2012–13 Yeovil Town F.C. season

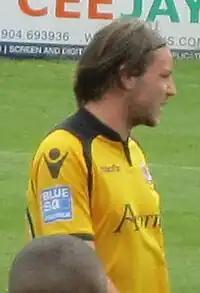
Sam Foley's performance against Stevenage saw him earn a place in the League One Team of the Week.

Yeovil began April, with an Easter Monday fixture away at Notts County, Yeovil claimed a crucial 2–1 victory which reinvigorated their play-off aspirations courtesy of goals from topscorer Paddy Madden and a quality free-kick from Middlesbrough loanee Matthew Dolan on his first start of his second loan spell. On 4 April, the club announced that it would axe its youth academy at the end of the season, citing expense and a lack of progress on a proposed Huish Park development plan as reasons. This followed the closure of the Centre of Excellence at the end of the 2011–12 season which had been closed because the investment and facilities required by the Premier League's Elite Player Performance Plan scheme were not available. On 6 April, Yeovil faced Shrewsbury Town at home and won a tight game 2–1 thanks to a James Hayter penalty and a "stunning solo effort" from top goalscorer Paddy Madden. Madden's performance against Shrewsbury earned him a place in the Football League One Team of the Week. The following week Yeovil faced Stevenage away from home, before the game it was announced that left-sided player Ben Gordon's short term deal had not been renewed so had left the club after only three appearances. A much improved second half performance against Stevenage saw the Glovers run out convincing 2–0 victors, with Sam Foley and Hayter's 15th goal of the season the difference, the victory confirmed Yeovil's place in the end of season play-offs. Foley was recognised for his performance against Stevenage with a place in the League One Team of the Week. On 16 April, Gary Johnson faced his son Lee's Oldham Athletic side, they became only the second father and son to face each other as opposing managers in the Football League. Oldham won the match 1–0 courtesy of a goal from Matt Smith. Yeovil faced Crewe Alexandra in their final home match of the league season, a game which Yeovil won 1–0 thanks to an early Joe Edwards goal, goalkeeper Marek Štěch's man of the match performance was recognised in the League One Team of the Week. The final game of the regular season saw a trip to already relegated side Bury, a disappointing first half performance saw Yeovil lose the game 3–2, despite the defeat Yeovil confirmed their record high finishing position of 4th in League One and confirmed they would face Sheffield United in the League One play-offs. Another solid run of form in April earning 12 points from a possible 18, and a record of four wins, one draw and one defeat was enough for Gary Johnson to be nominated for Manager of the Month, but lost out to Bournemouth manager Eddie Howe.